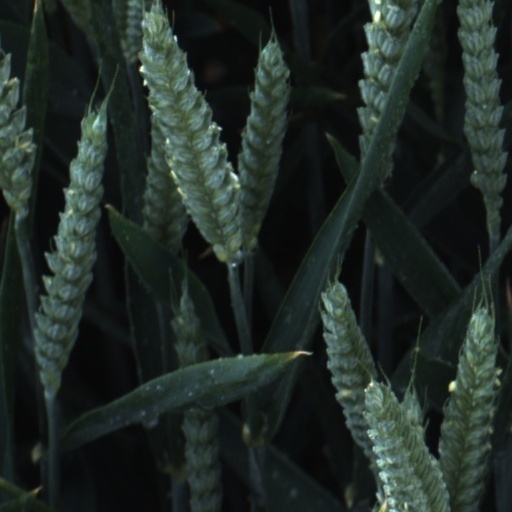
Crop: wheat